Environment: lab
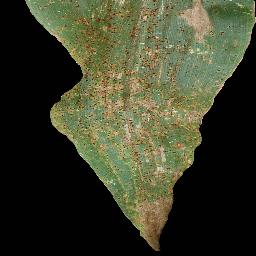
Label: common_rust